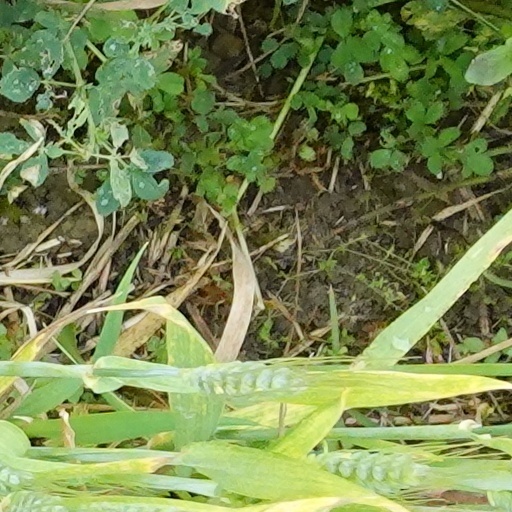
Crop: wheat